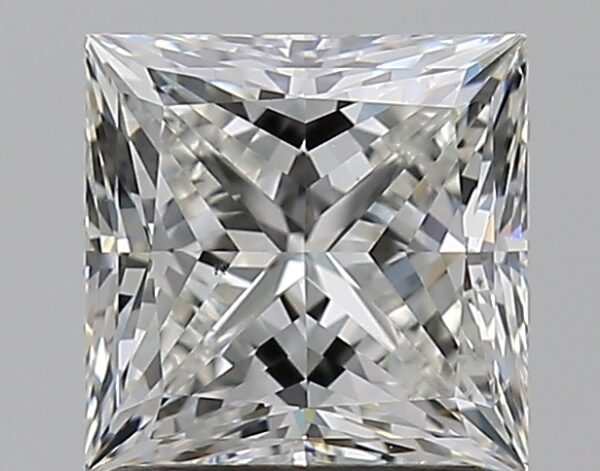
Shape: princess
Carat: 1.51
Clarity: SI1
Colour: H
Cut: EX
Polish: EX
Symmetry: EX
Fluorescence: N
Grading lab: GIA
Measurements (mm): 6.21 x 6.16 x 4.47